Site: brandenburg
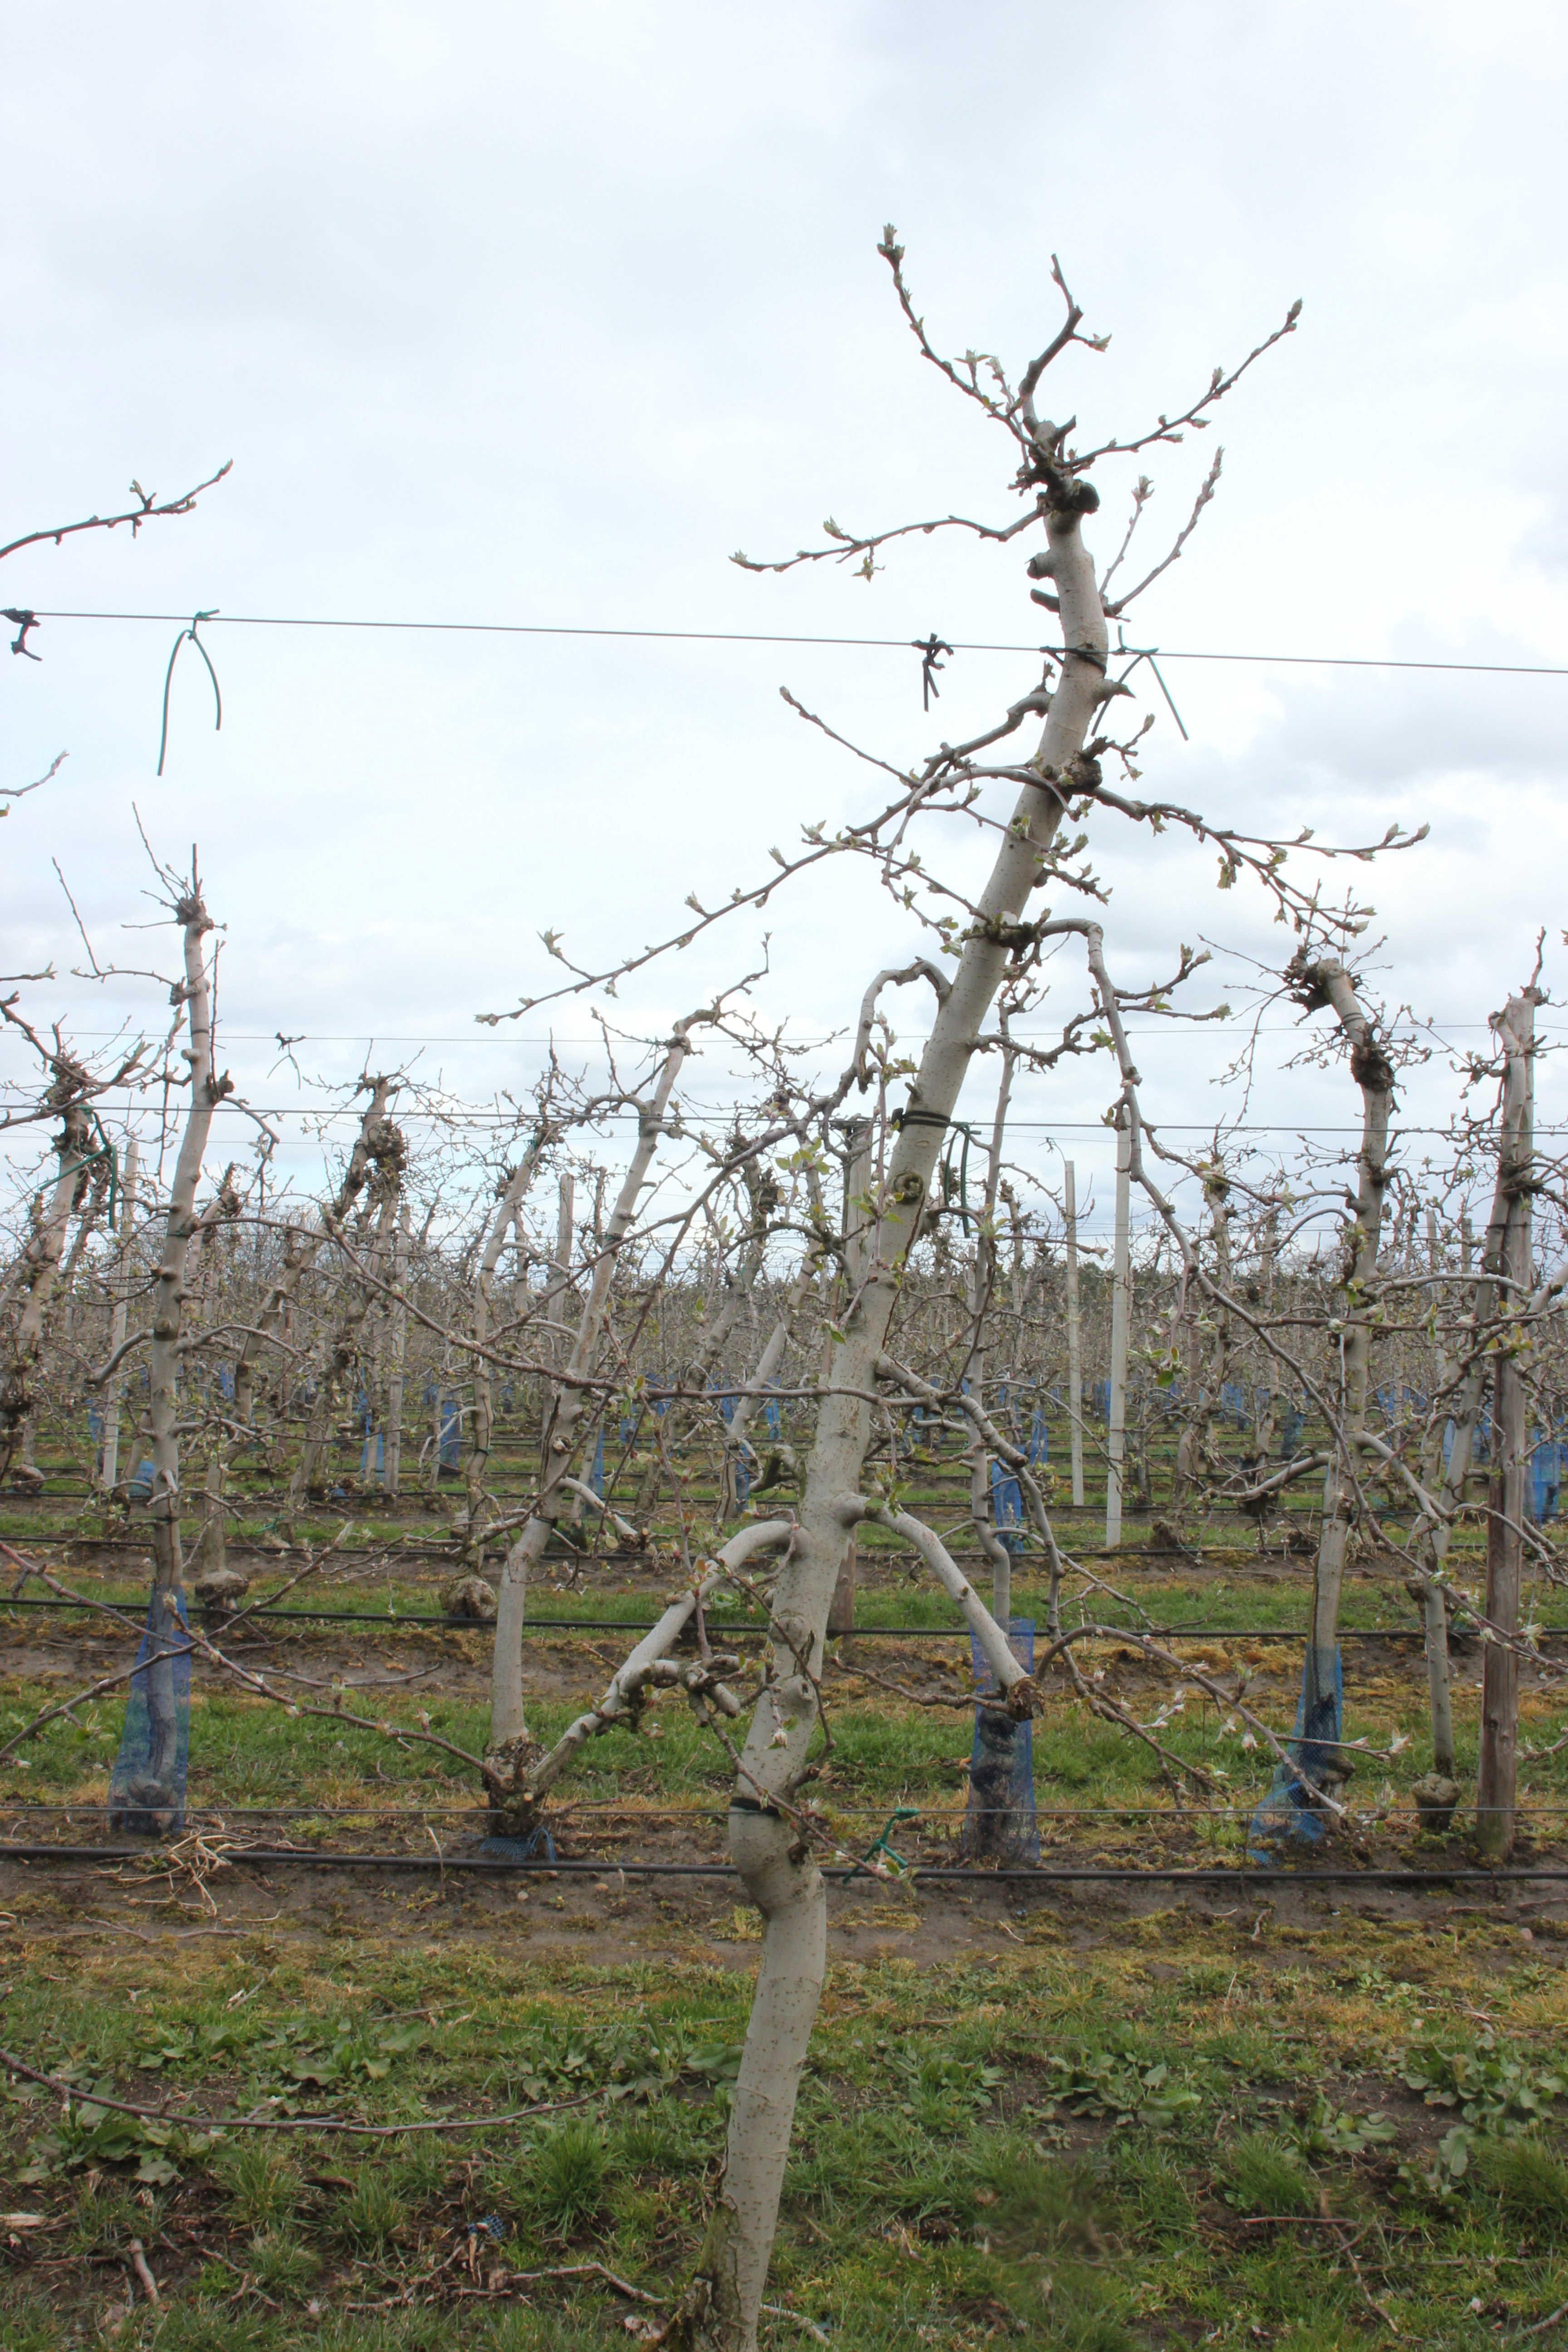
Growth stage (BBCH 55): Inflorescence emergence